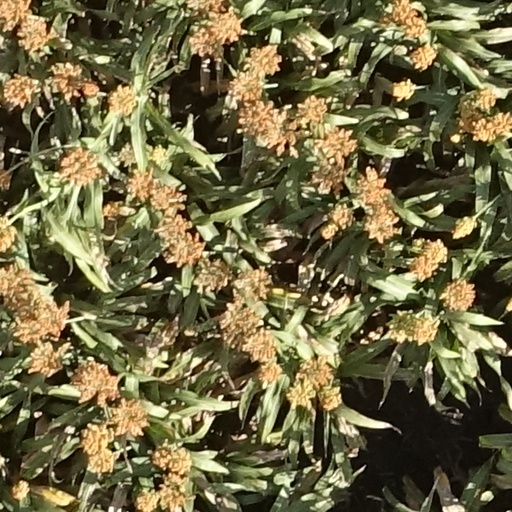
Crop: sorghum